Bornrif

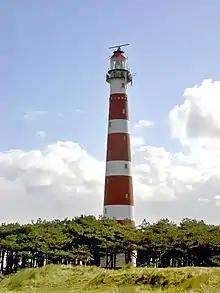
Bornrif, Ameland Lighthouse

The Ameland Lighthouse, commonly known as Bornrif, is a lighthouse on the Dutch island Ameland, one of the Frisian Islands, on the edge of the North Sea. It was built in 1880 by order of William III of the Netherlands. It was designed by Dutch lighthouse architect Quirinus Harder and built by the foundry Nering Bögel in Deventer. The individual segments were shipped to Ameland and welded together on-site.